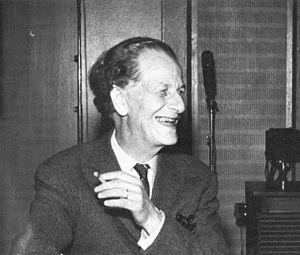
Frank Martin est un compositeur suisse, né le 15 septembre 1890 à Genève et mort le 21 novembre 1974 à Naarden aux Pays-Bas.
La Messe pour double chœur a cappella est une messe du compositeur suisse Frank Martin composée en 1922 et 1924 et complétée en 1926 par un Agnus Dei. Elle n'est créée que quarante ans plus tard, en 1963 à Hambourg par Franz W. Brunnert, chef de la Bugenhagen-Kantorei de Hambourg, qui remarque et demande la partition au compositeur en 1962, qui accepte son exécution. Martin n'était pas intéressé par l'exécution et la notoriété de cette œuvre ; il semblait vouloir éviter un jugement purement esthétique de ses pairs sur un « travail absolument libre, gratuit et désintéressé » qui n'est qu'une « affaire entre Dieu et lui ». Depuis, cette œuvre est l'une des plus enregistrées et exécutées de Frank Martin.